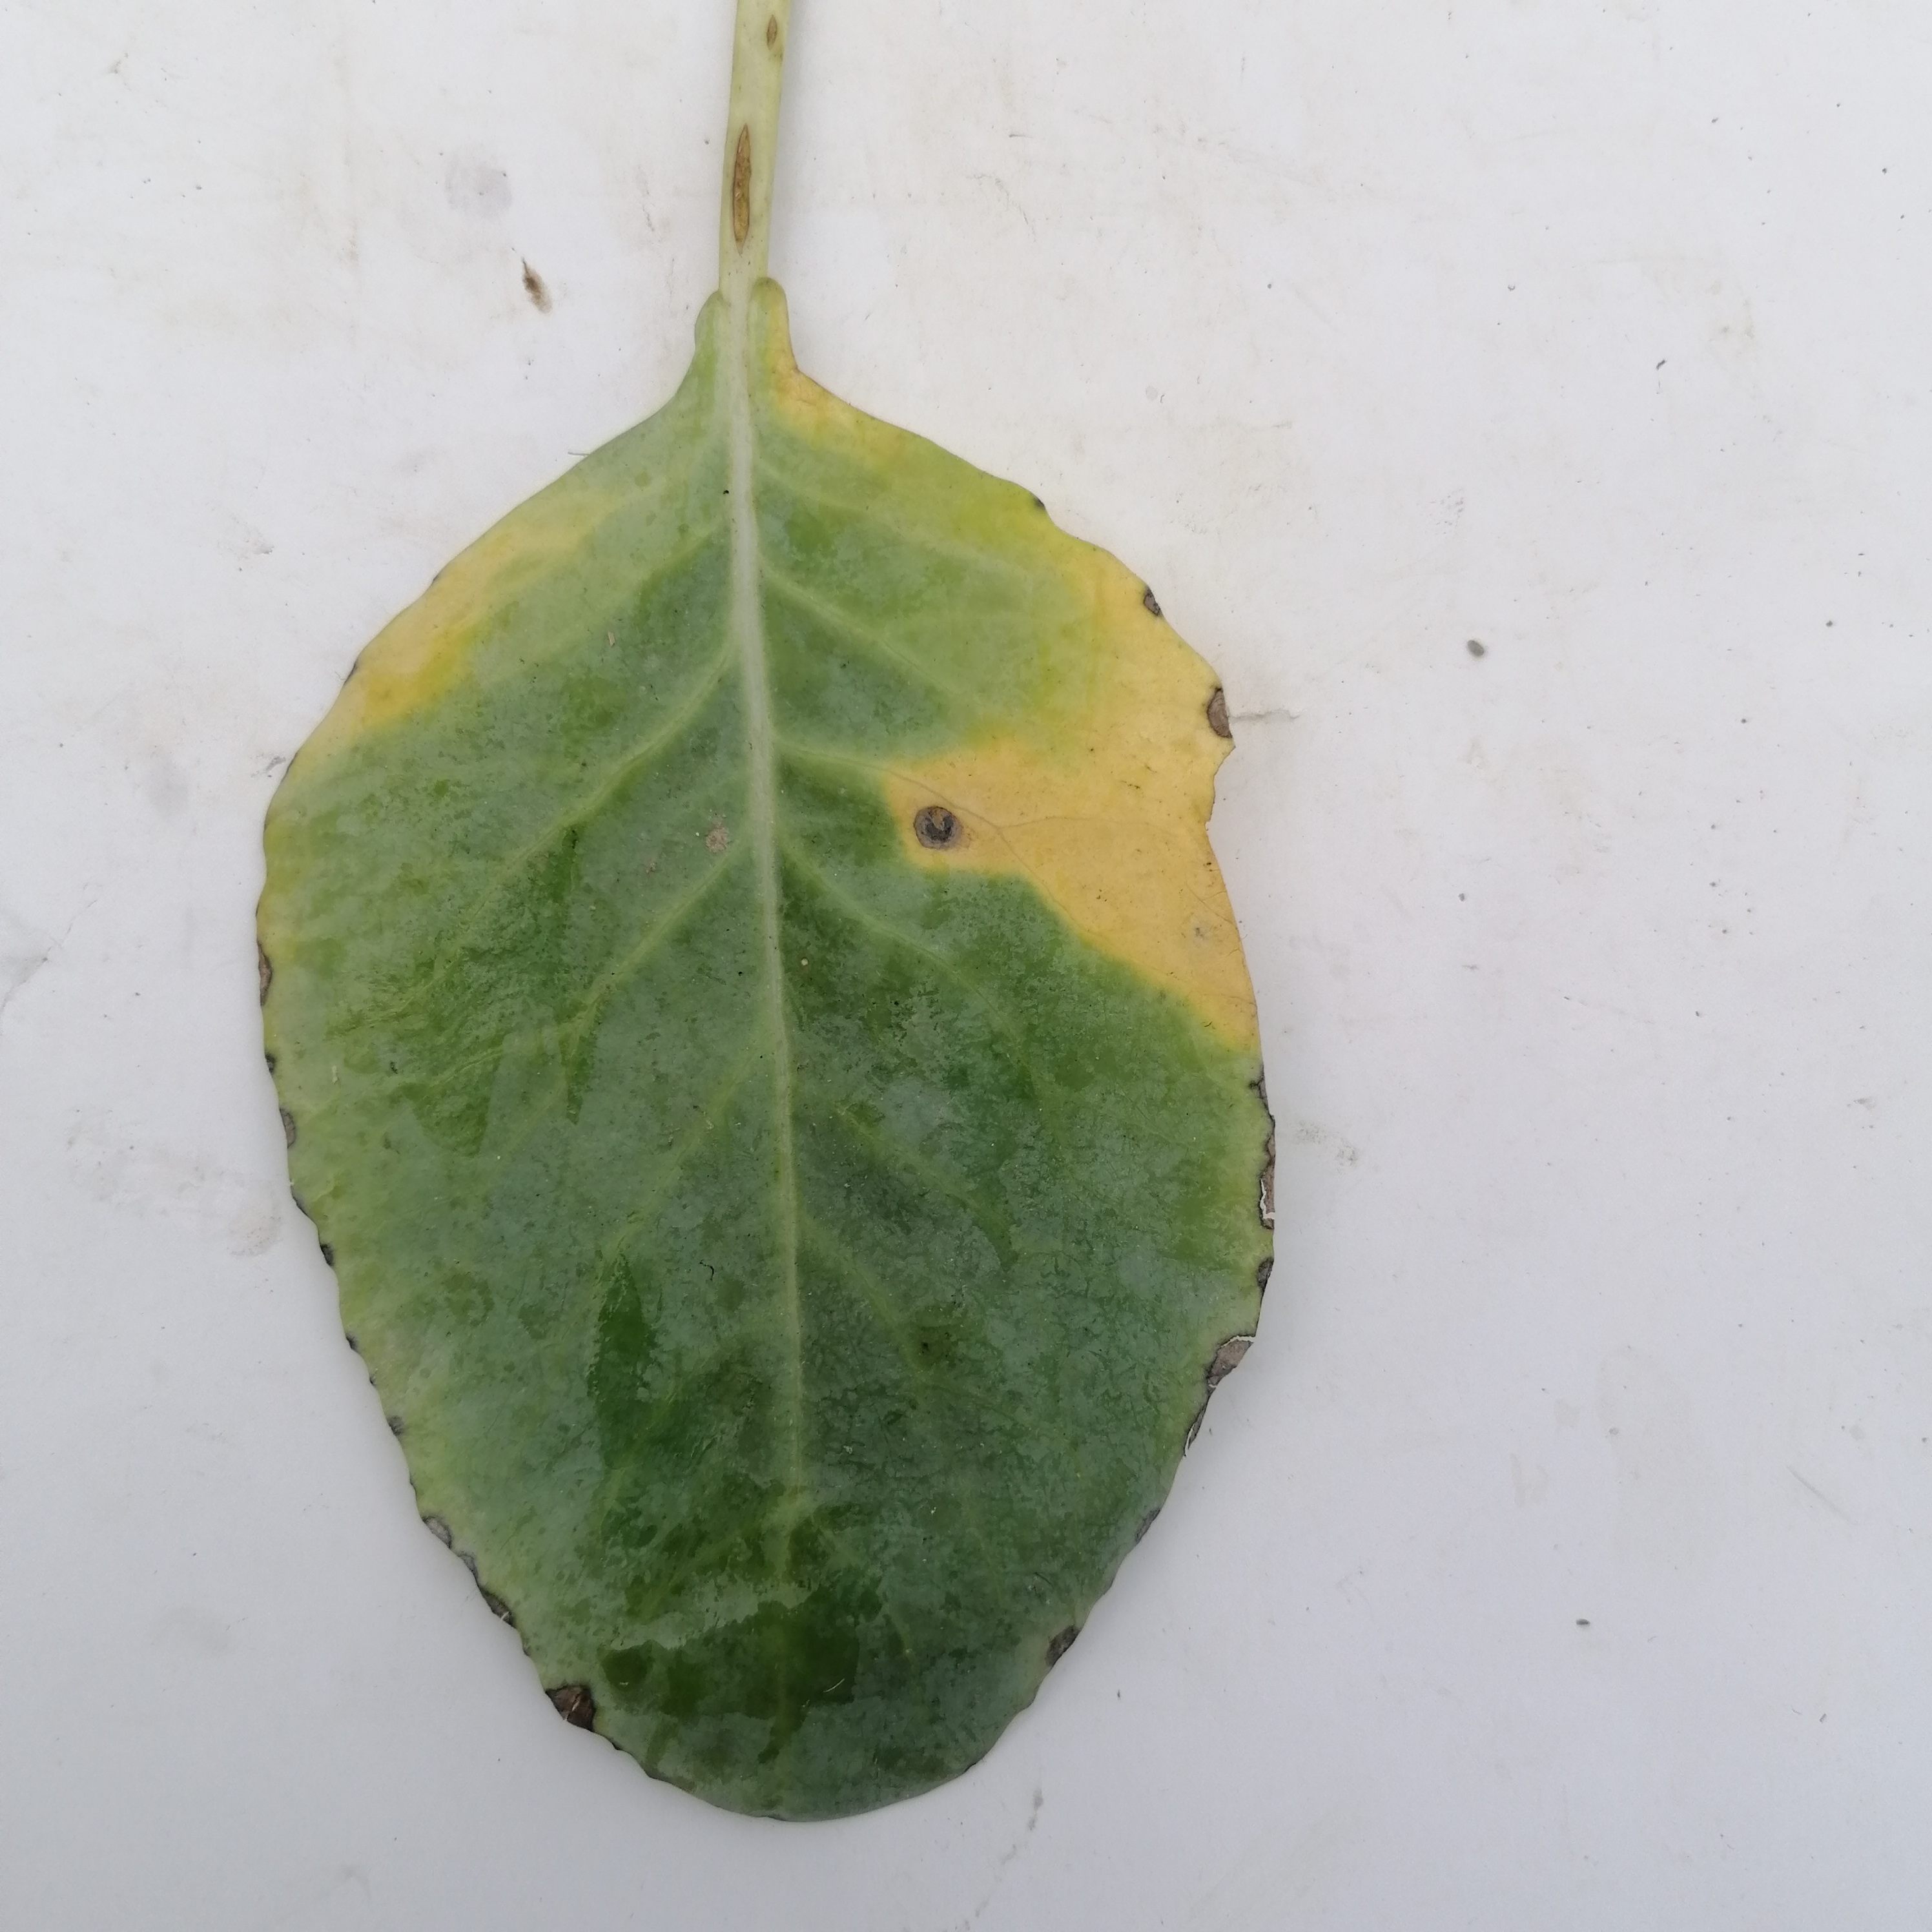
Label: Black Rot